Equestrian Portrait of Count Stanislas Potocki

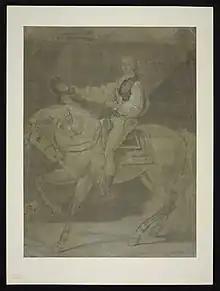
David, S"ketch of" "Equestrian Portrait of ", 1780 (National Library of Poland)

While Potocki's travels to Italy between 1779 and 1780, as well as his subsequent encounter with David, have been well documented, the exact circumstances of the portrait's commission remain a subject of scholarly debate. Some art historians propose that Potocki directly requested that David paint his portrait sometime in 1780. A collection catalogue published by the Potocki family in 1834 mentioned that "the portrait was completed in Paris after a sketch made from life in the Naples Riding School".